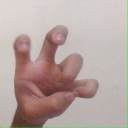
अक्षर: छ